Ijesha

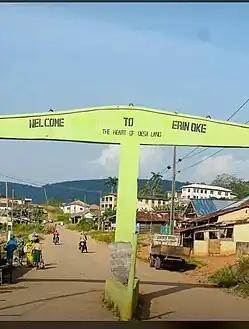
This is the entrance gate of Erin Oke - The Heart Of Ijeșa land

The city state of Ilesa ("Ile ti a sa", which means "a homeland we chose") is the traditional headquarters of Ijesaland. It was founded in c.1250 by Owaluse, a grandson of Ajibogun Ajaka Owa Obokun Onida Arara, one of the most accomplished great-grandsons of Oduduwa, the royal progenitor of the Yoruba race of South-Western Nigeria, Benin Republic and Togo. His father became mysteriously blind and Ifa concluded that he has to wash his eyes with sea water to be able to see again. Owa volunteered and got the water from the sea hence the name Owa-Obokun . The city was described by Rev. William Howard Clark in 1854 as: